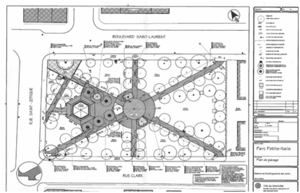
Cartographie du Parc Petite-Italie
La Petite-Italie est l'un des quartiers où plusieurs vagues d'immigrants italiens se sont installés peu de temps après leur arrivée au Canada au début du XIXᵉ siècle ainsi qu'après la Seconde Guerre mondiale. Aujourd'hui, si peu d'Italo-Montréalais résident dans le quartier, la Petite-Italie demeure le cœur de la communauté italienne de Montréal et des environs. D'ailleurs, le quartier compte plusieurs commerces à vocation italienne, dont des cafés, des épiceries, des restaurants, des pâtisseries, etc.